Russian battleship Chesma (1886)

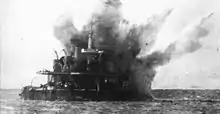
"Chesma" being used as a target ship in 1912

"Chesma" was named after the Russian victory at the Battle of Chesma in 1770. She was built by the Russian Steam Navigation Company (RoPIT) at Sevastopol. She was laid down in late June 1883, launched on 18 May 1886, and completed on 29 May 1889. She served with the Black Sea Fleet until 1907. She was inactive in 1895, probably for mechanical problems. "Chesma" conducted trials in 1902 with towing spherical observation balloons and she was re-boilered the following year. Plans were made for a radical reconstruction to be done while her boilers were being replaced. The rebuilding involved cutting her down by one deck and replacing her armament with two twin-gun turrets equipped with 12-inch 40-caliber guns and ten 6-inch 45-caliber guns between the turrets in an armoured citadel that used Krupp armor. This proved to be too expensive and it was cancelled, but not before the armor and turrets had been ordered. Her turrets were used to equip the pre-dreadnought , then under construction.